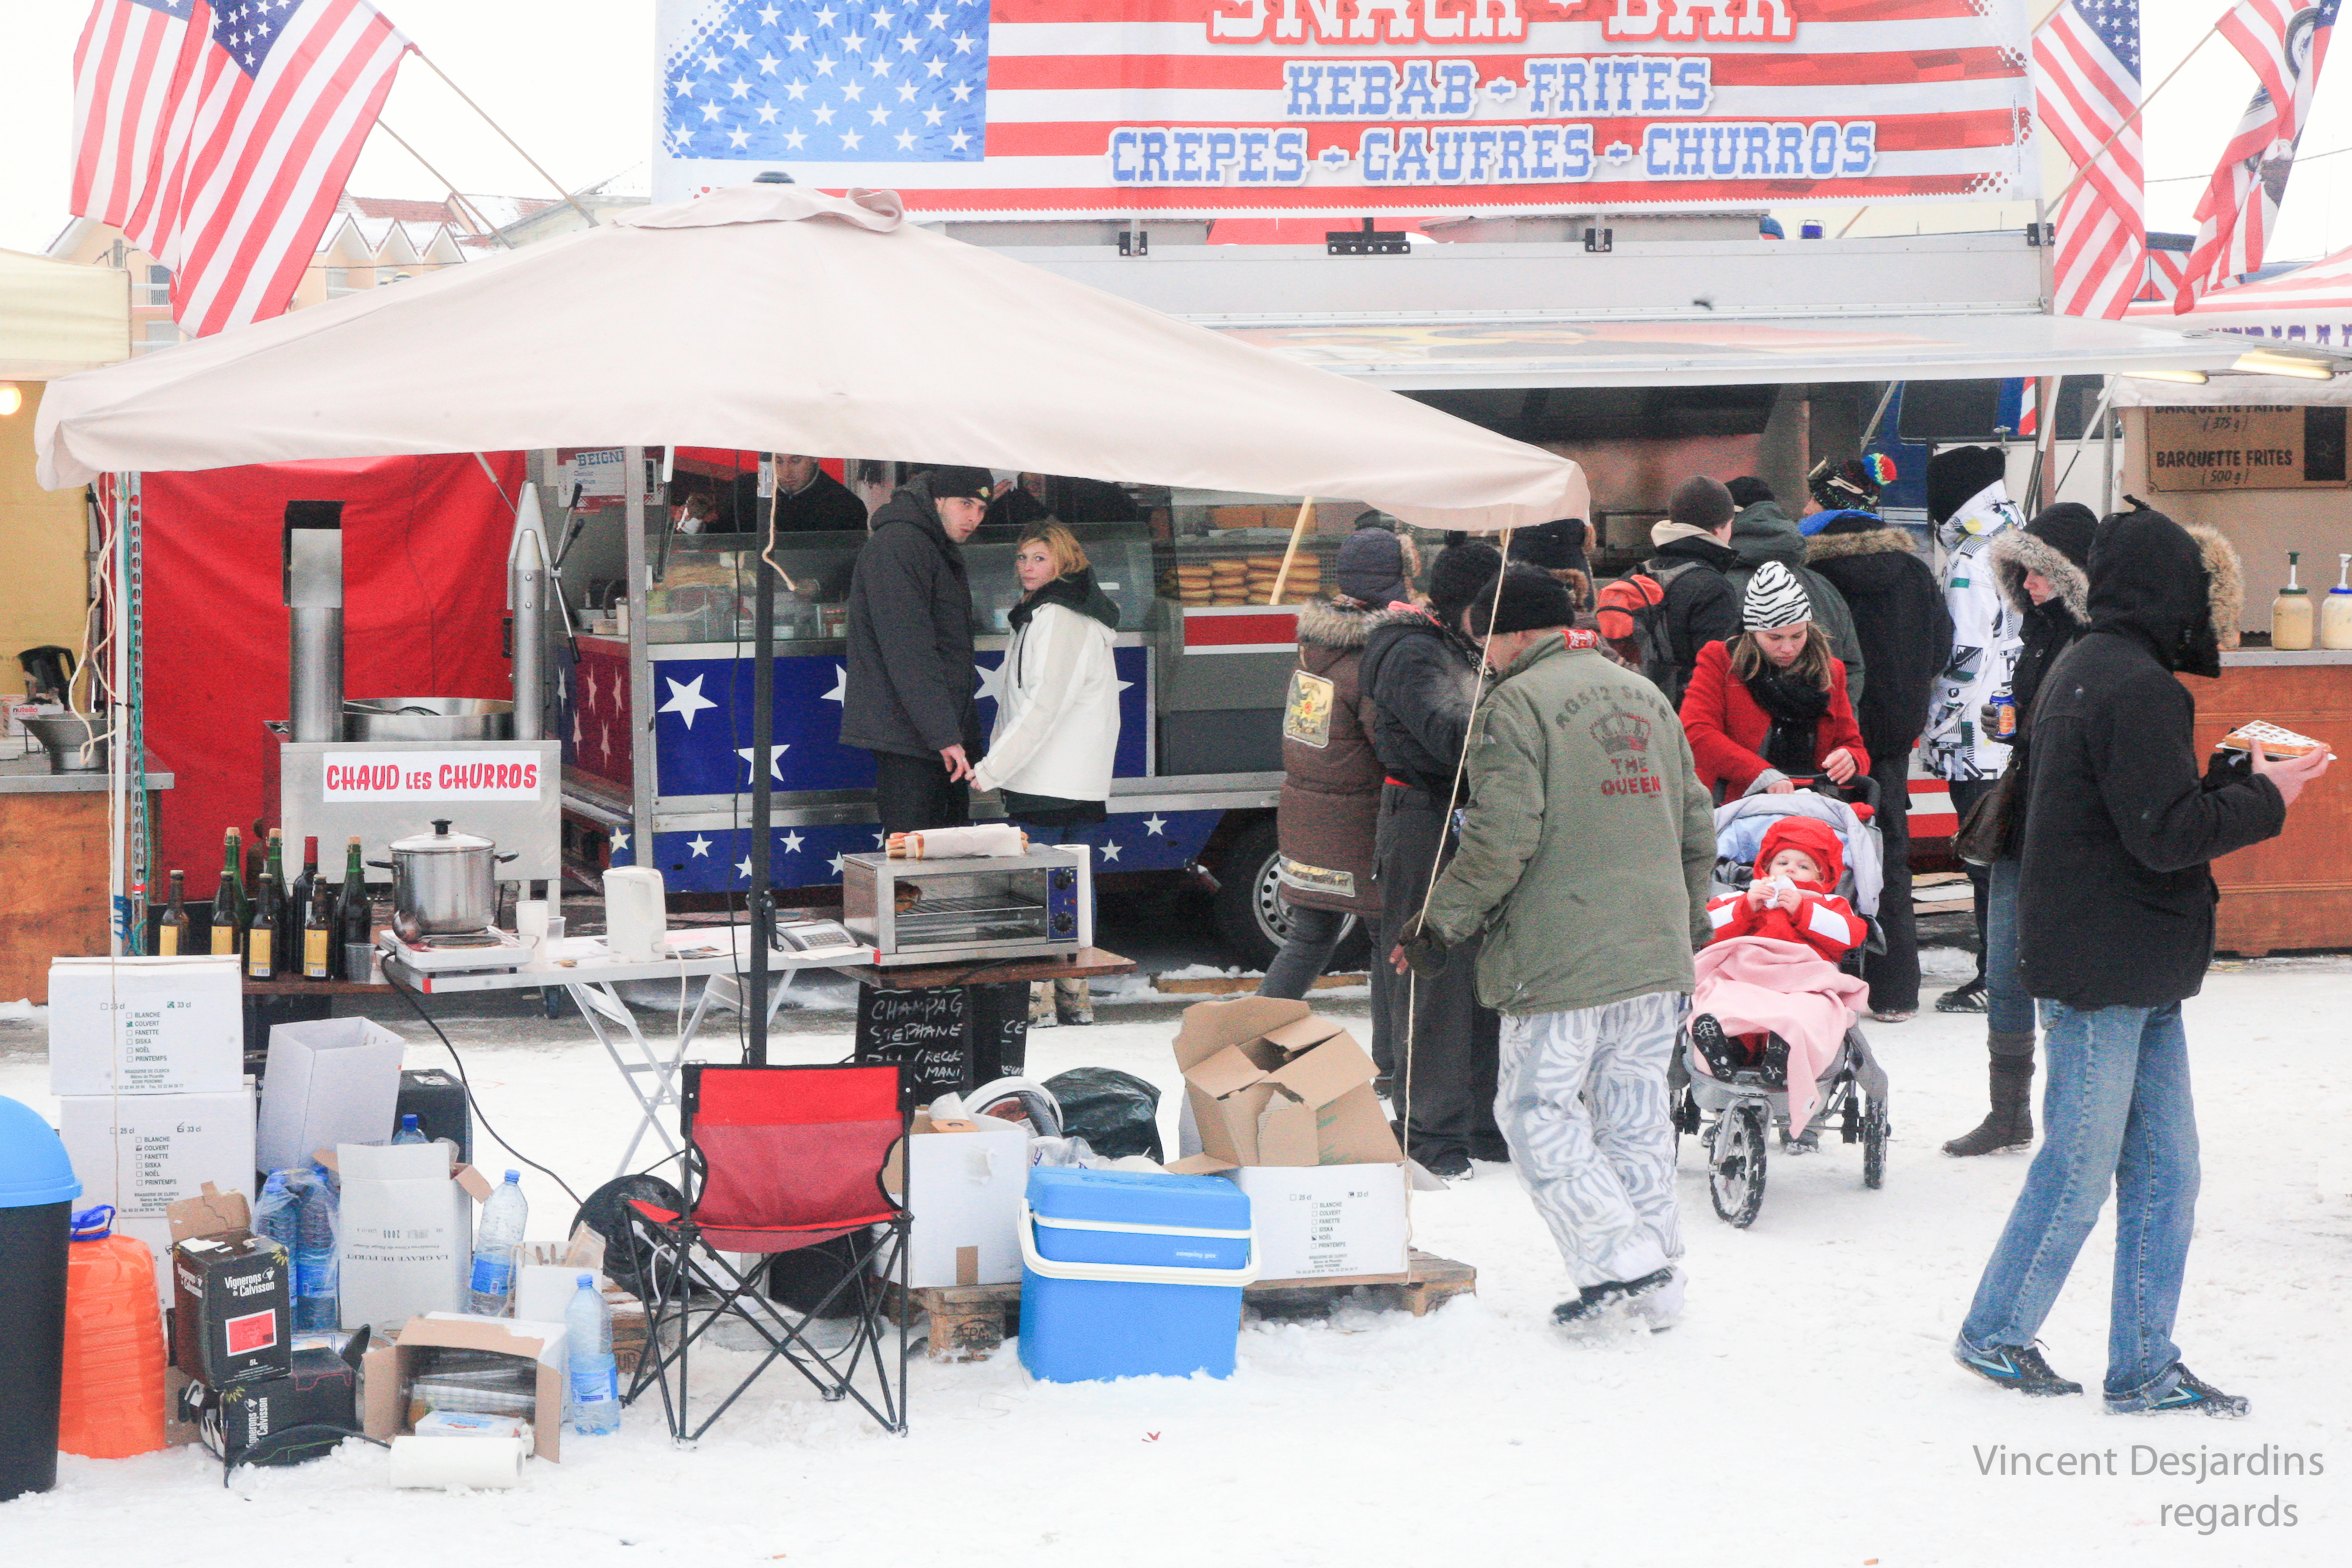
city, france, vendor, market, public space, canon5d, kebab, enduro, ef24105mmf4lisusm, pasdecalais, cotedopale, stellaplage, enduropale, spectateur, frituur, friture, friterie, enduropale2012, frites, crepes, human settlement